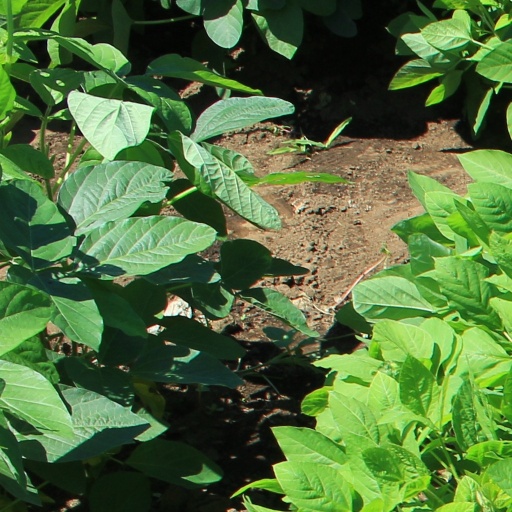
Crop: soybean